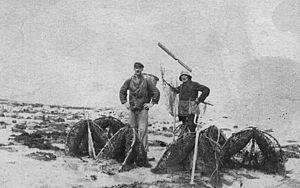
Veules-les-Roses est une station balnéaire et une commune française, située en bord de mer, dans le département de la Seine-Maritime, en région Normandie. Elle compte parmi « Les Plus Beaux Villages de France ».
Un pousseux est un type d'épuisette spécifique, servant à la pêche à pied de la crevette. Il est constitué de deux parties de bois en T, le manche et le racloir, auxquels sont fixés un filet à mailles serrées.